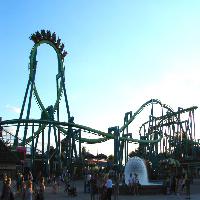
Weather: sun or clear